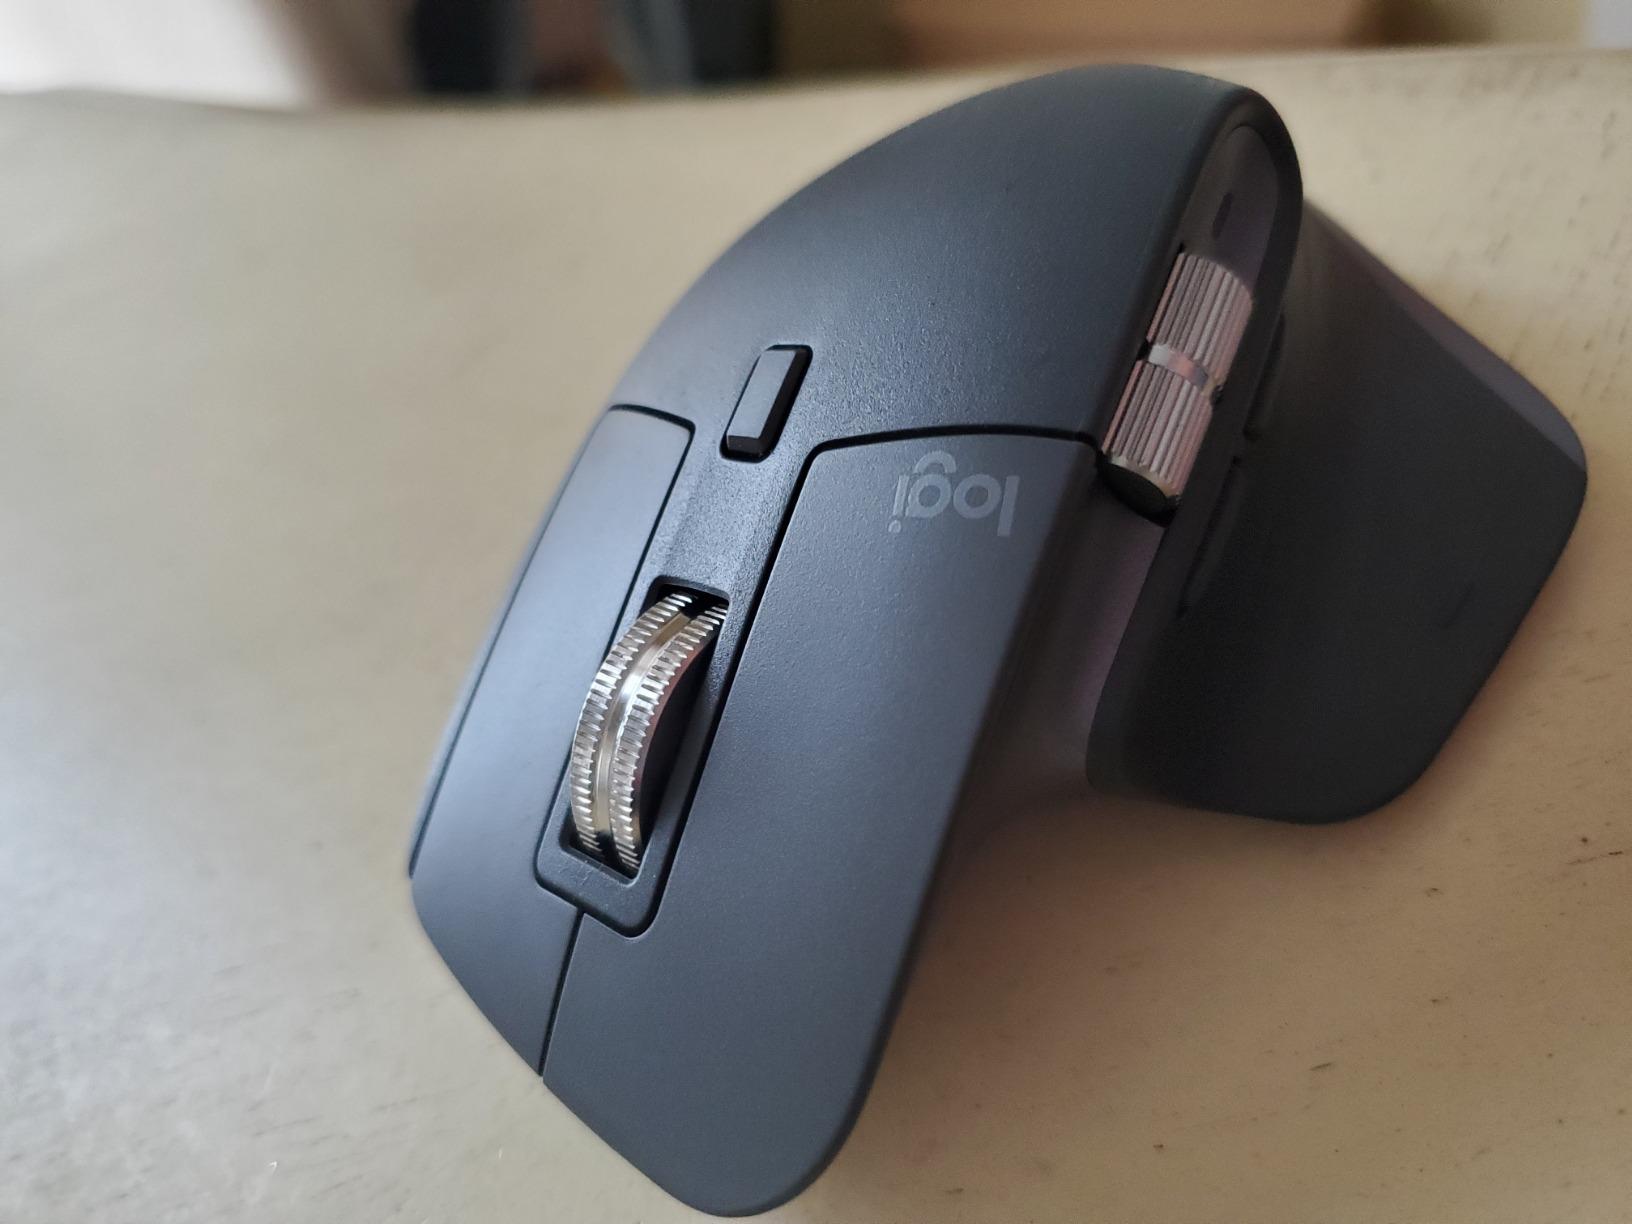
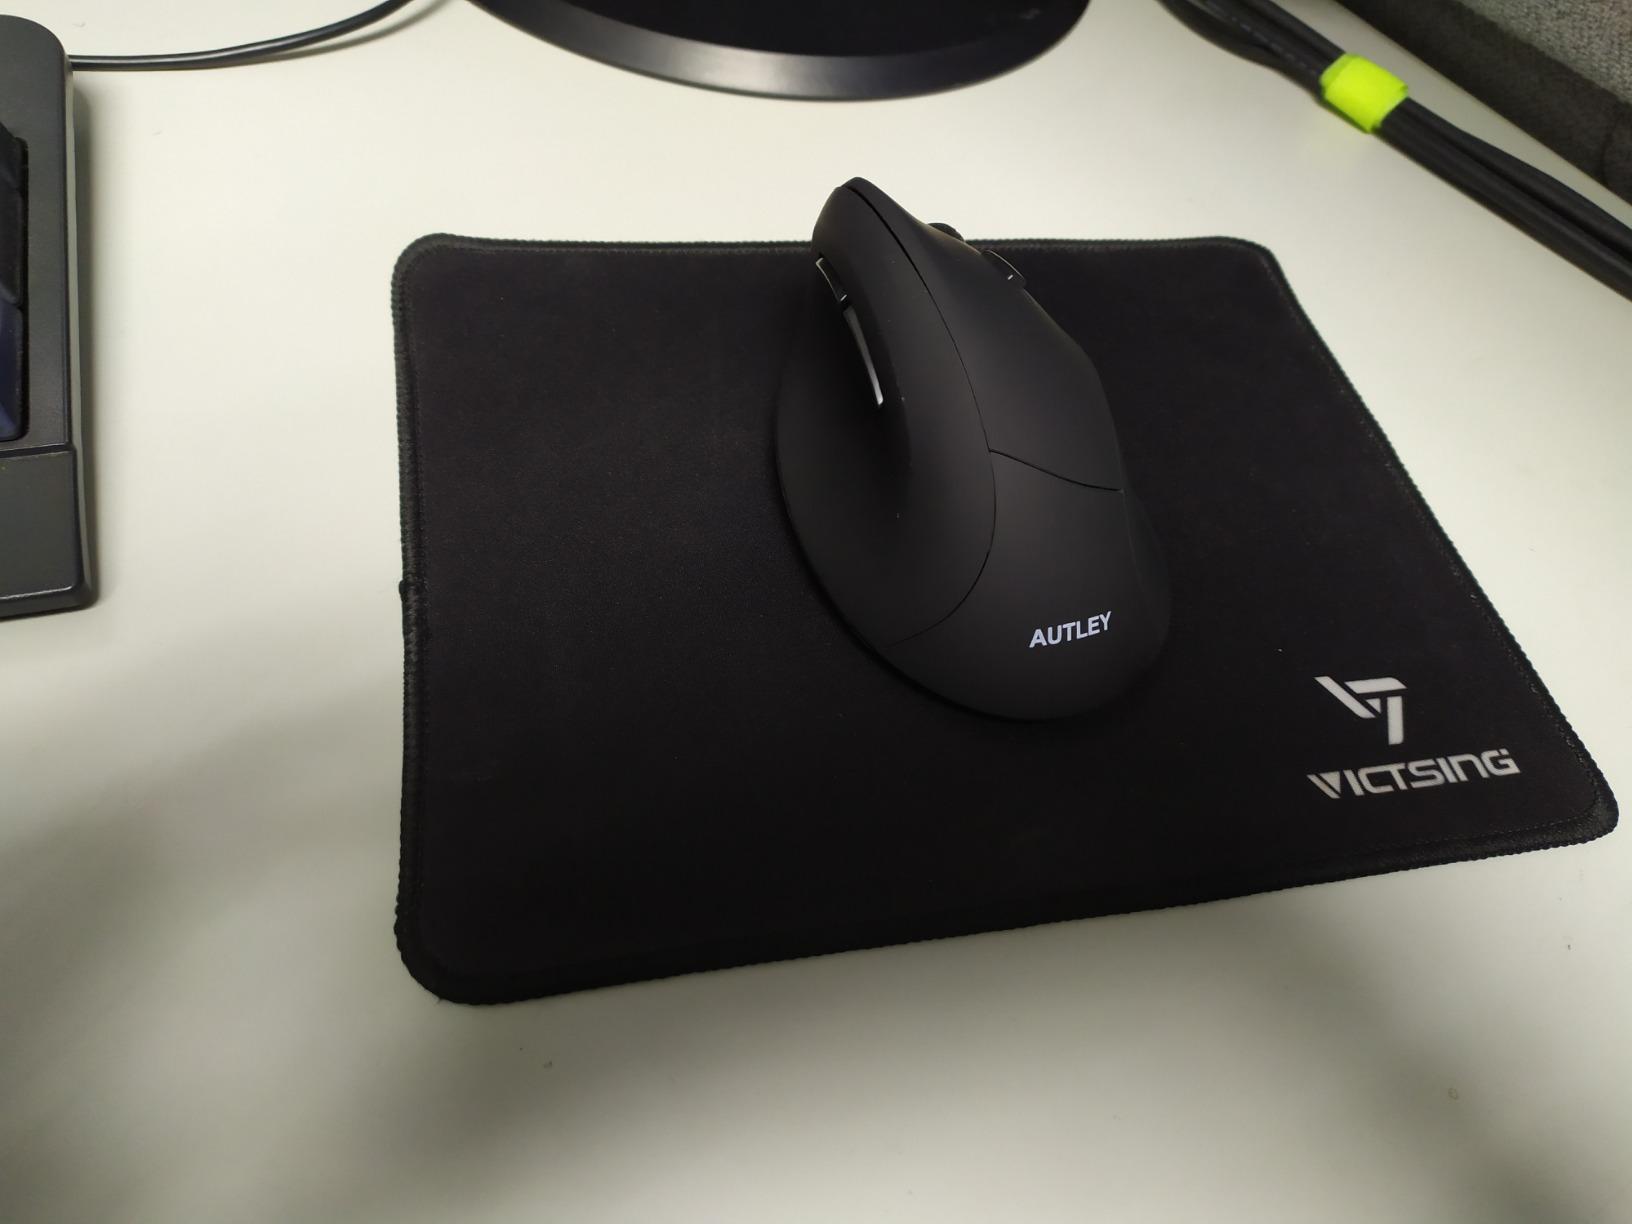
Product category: mouse
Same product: no